Lackawanna Coal Mine Tour

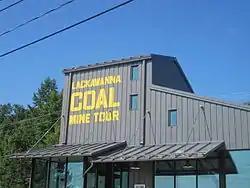
Lackawanna Coal Mine museum in Scranton, Pennsylvania in June 2009

Lackawanna Coal Mine is a museum and retired coal mine that is located in McDade Park in Scranton, Pennsylvania. It opened in 1903.